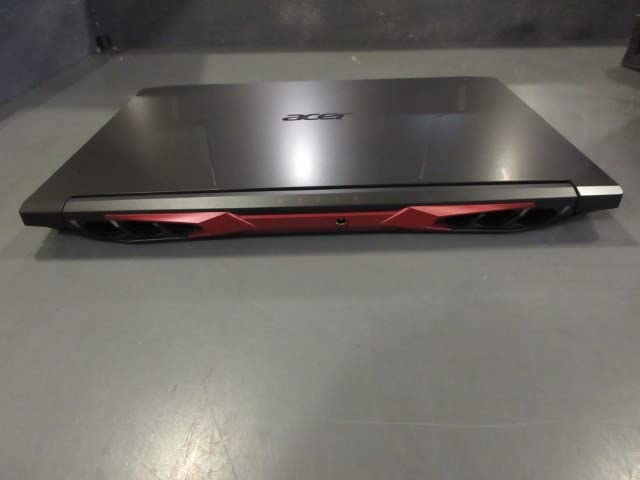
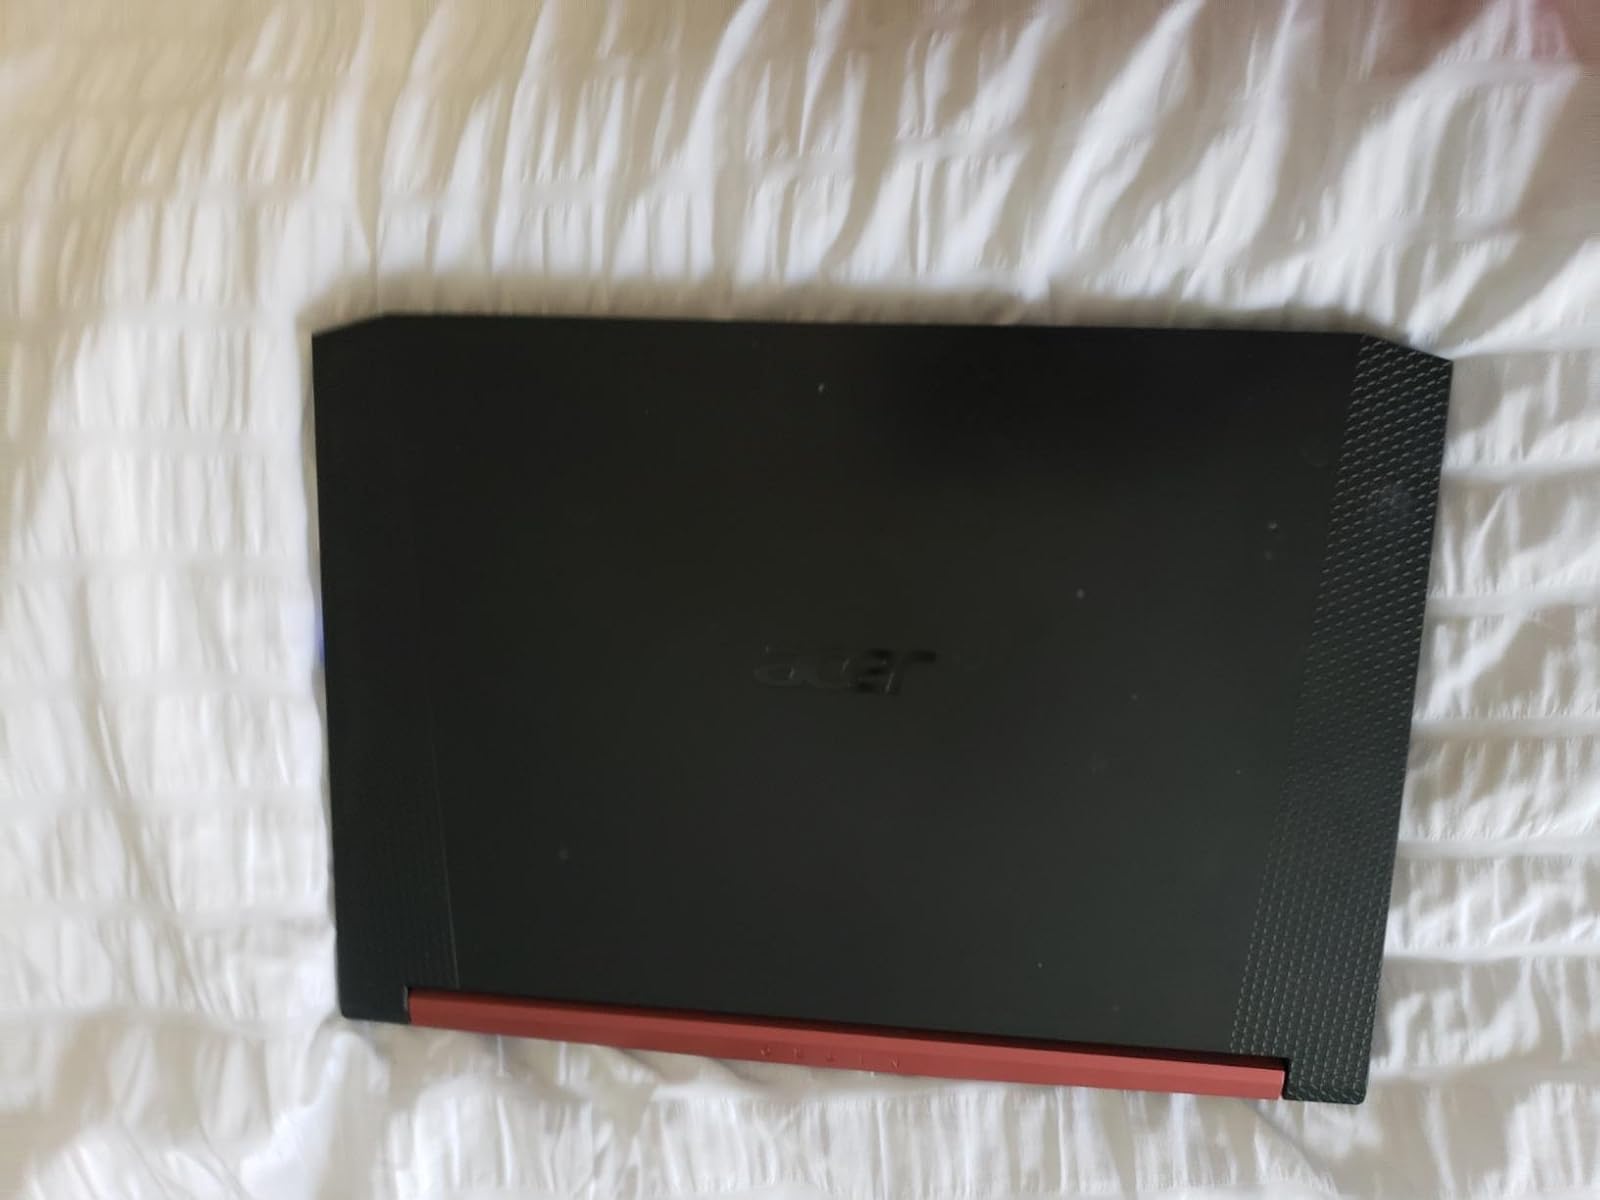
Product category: laptop
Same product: no